Military history of Italy

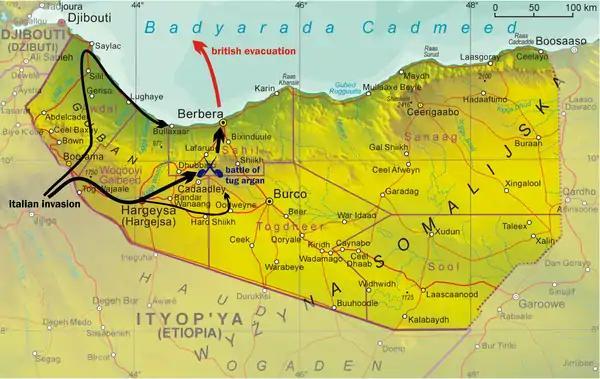
Italian invasion of British Somaliland August 1940

On 17 July 1936, Francisco Franco and the rest of Nationalist Spain's forces began a rebellion against Republican Spain that was to last three years, called the Spanish Civil War. Franco was fairly sure that he would be able to secure German and Italian help for his National Faction, sending emissaries out on 20 July to achieve this. Both did indeed pledge support, sending in the Corpo Truppe Volontarie from Italy and the Legión Cóndor from Nazi Germany, as well as weapons and aircraft. Mussolini was very devoted, eventually sending in 37,000 men and huge numbers of planes to ensure that this "campaign against communism" would succeed.